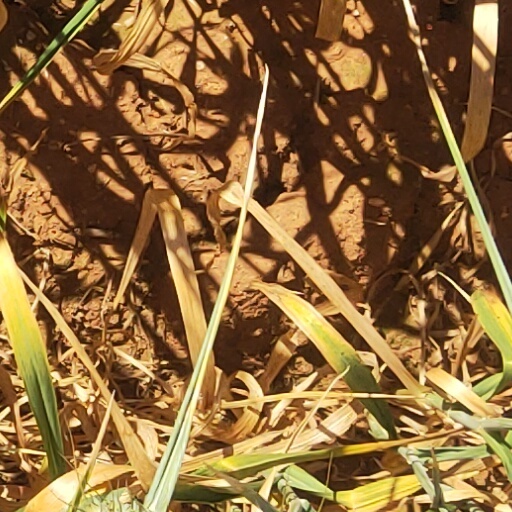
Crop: wheat